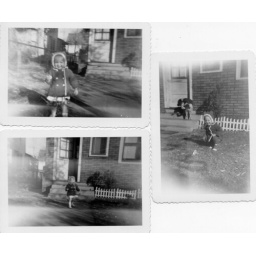
Darlene and who's letting the dog in the house